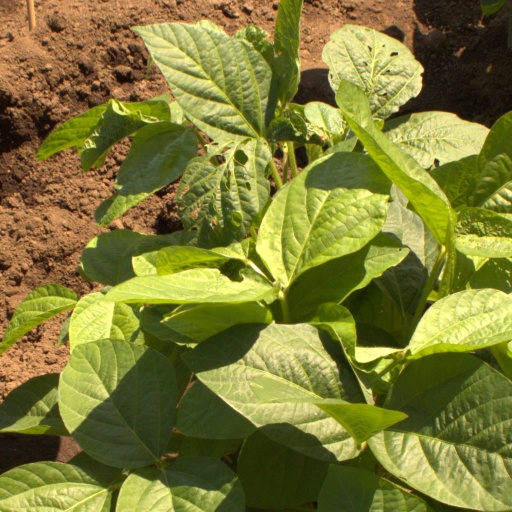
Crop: soybean